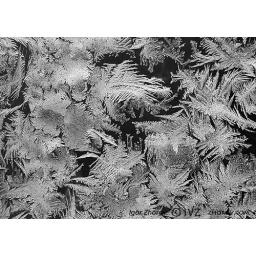
Natural frost background over window glass